Yuri Malenchenko

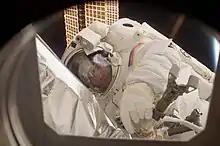
Expedition 16 flight engineer Yuri Malenchenko participates in a spacewalk.

Malenchenko conducted his first and second career spacewalks during the Mir-16 mission. He and Musabayev performed two spacewalks on September 9, 1994 (5h 06m) and September 14, 1994, in which the station's external insulation was repaired. The first and second spacewalks lasted 5 hours and 6 minutes, and 6 hours and 1 minute respectively.